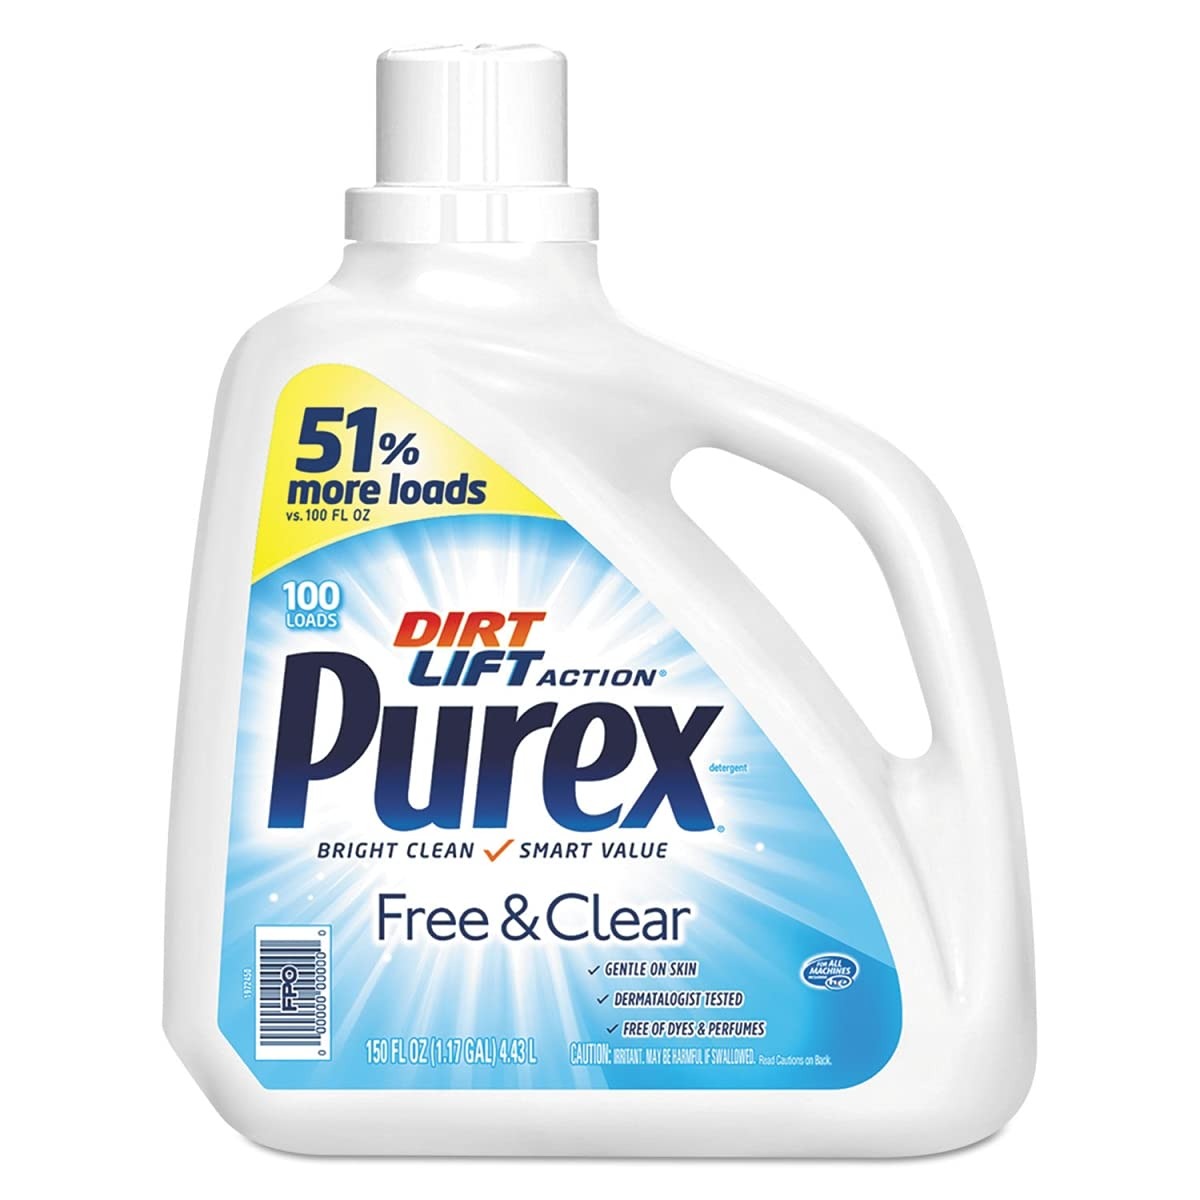
Item Name: Purex Liquid Laundry Detergent, Free & Clear, 150 Fluid Ounces, 115 Loads
Bullet Point 1: Purex Free & Clear has a dermatologist tested formula with no perfumes or dyes, perfect for people with sensitive skin
Bullet Point 2: Hypoallergenic
Bullet Point 3: Unscented - no perfume or dyes
Bullet Point 4: This package contains one 150 ounce bottle, enough for 115 loads
Value: 150.0
Unit: fl oz

Price: 9.97